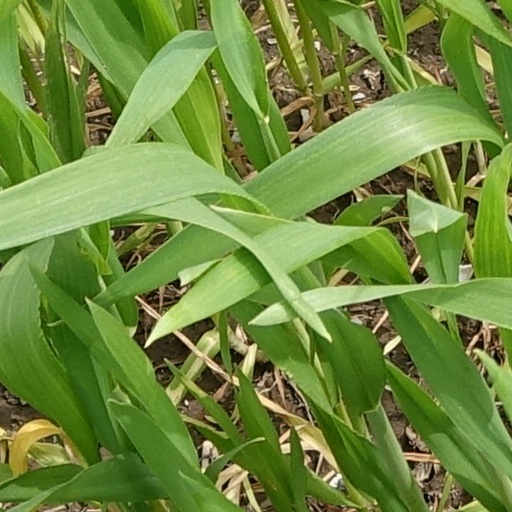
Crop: wheat